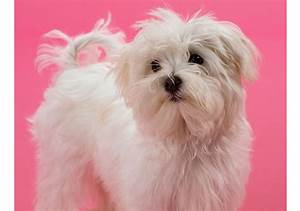
Label: dog